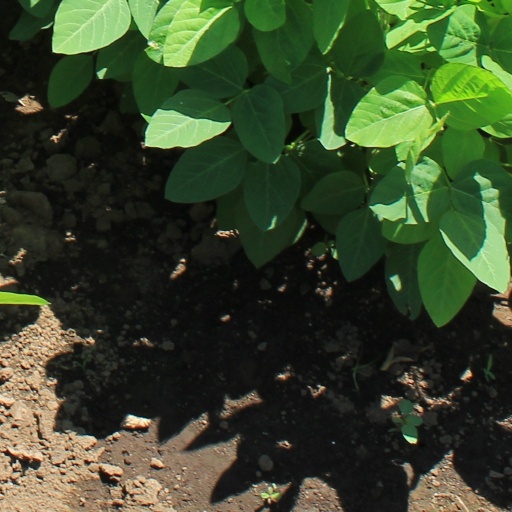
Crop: soybean